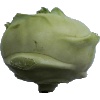
Label: kohlrabi